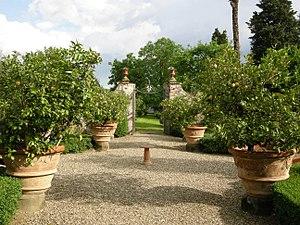
La villa Il Riposo est une maison du XVIᵉ siècle, située sur la colline de Fattucchia, entre les vallées de l'Ema et de Grassina, dans la ville de Bagno a Ripoli, avec accès à partir de la via delle Fonti.